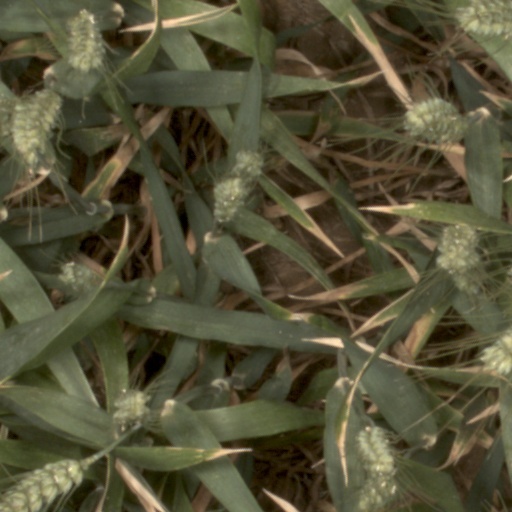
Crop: wheat